Universitetskaya Embankment

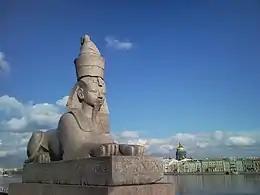
One of the two ancient sphinxes on the embankment

A quay in front of the Imperial Academy of Arts building, adorned with two authentic sphinxes of Pharaoh Amenhotep III brought in 1832 from Thebes, Egypt, was designed by Konstantin Thon and built in 1832–1834.